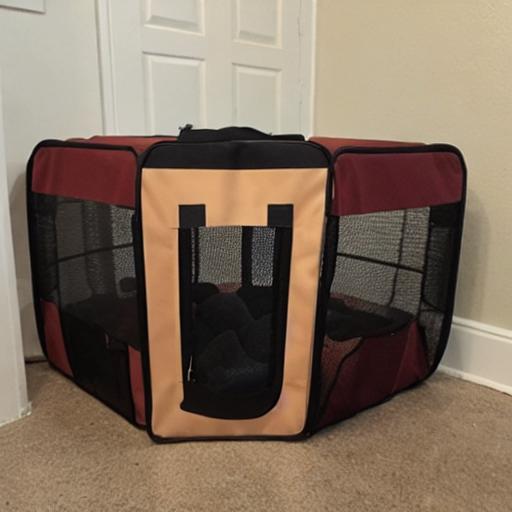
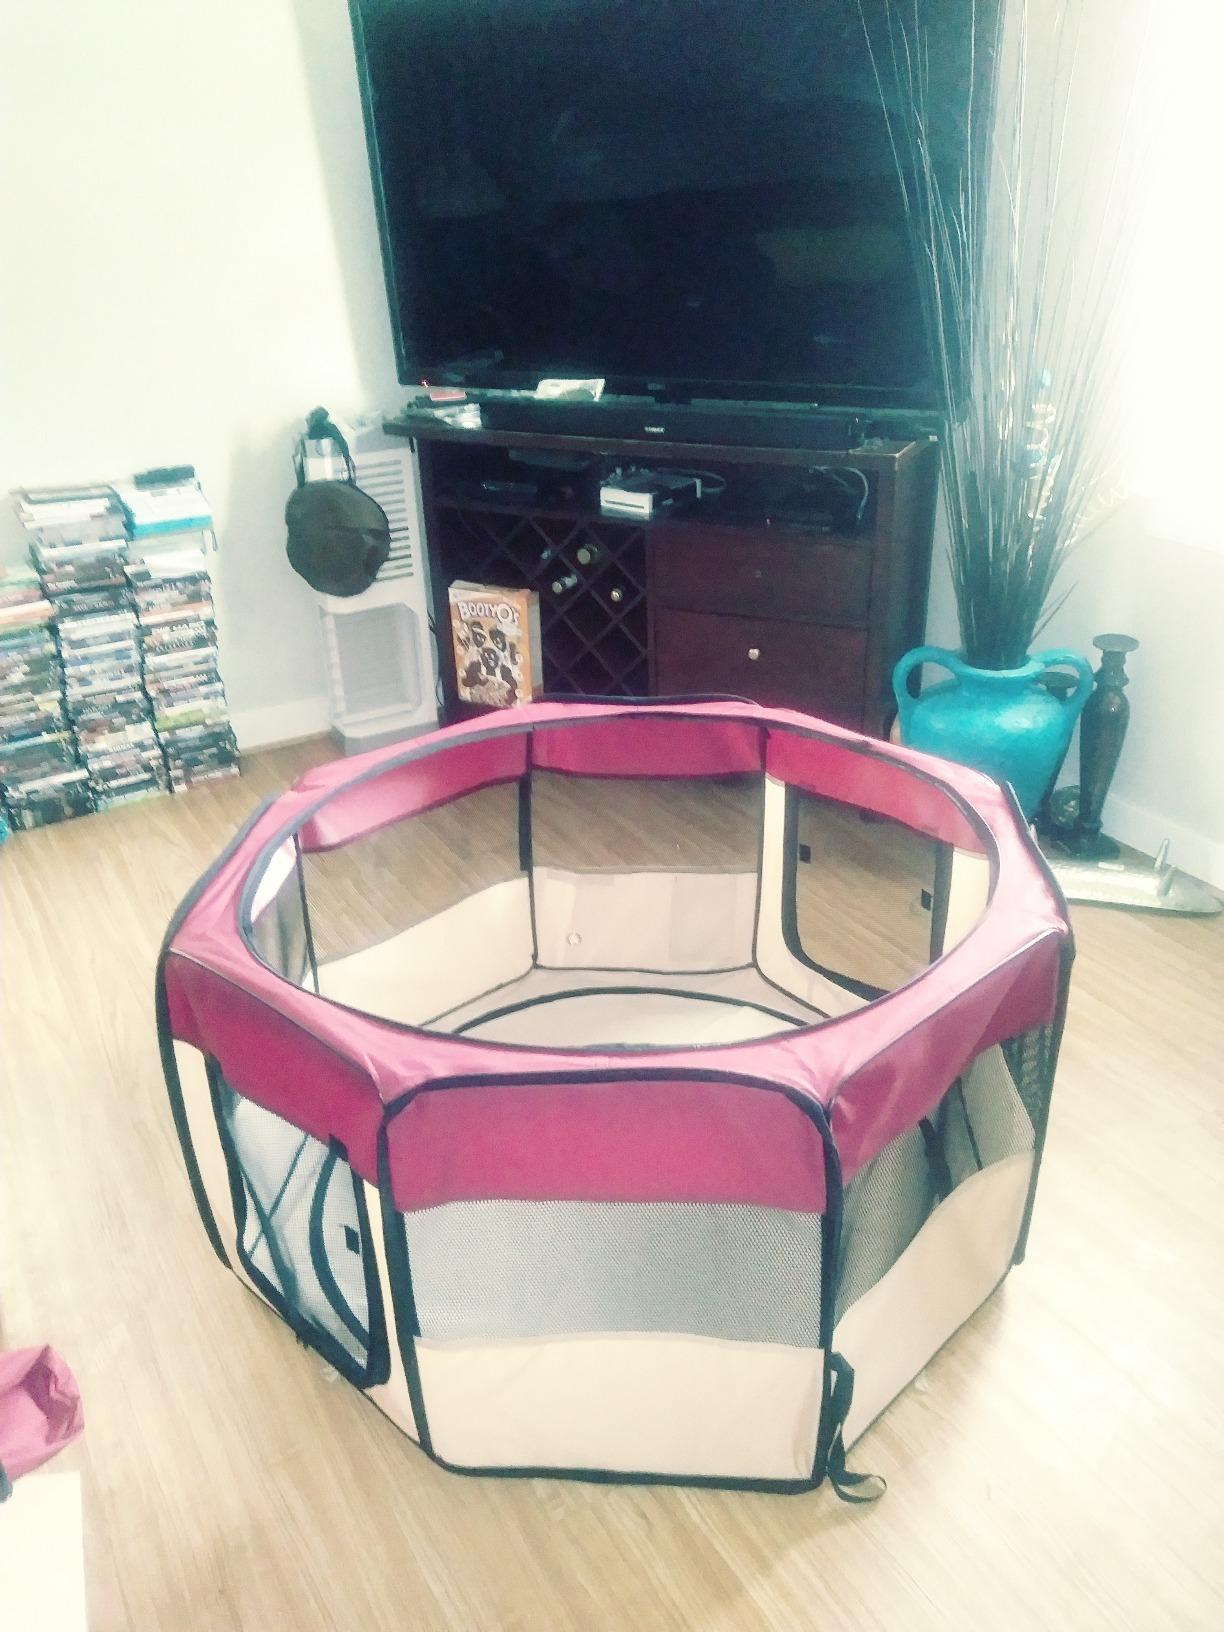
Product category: items_kennel
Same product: no